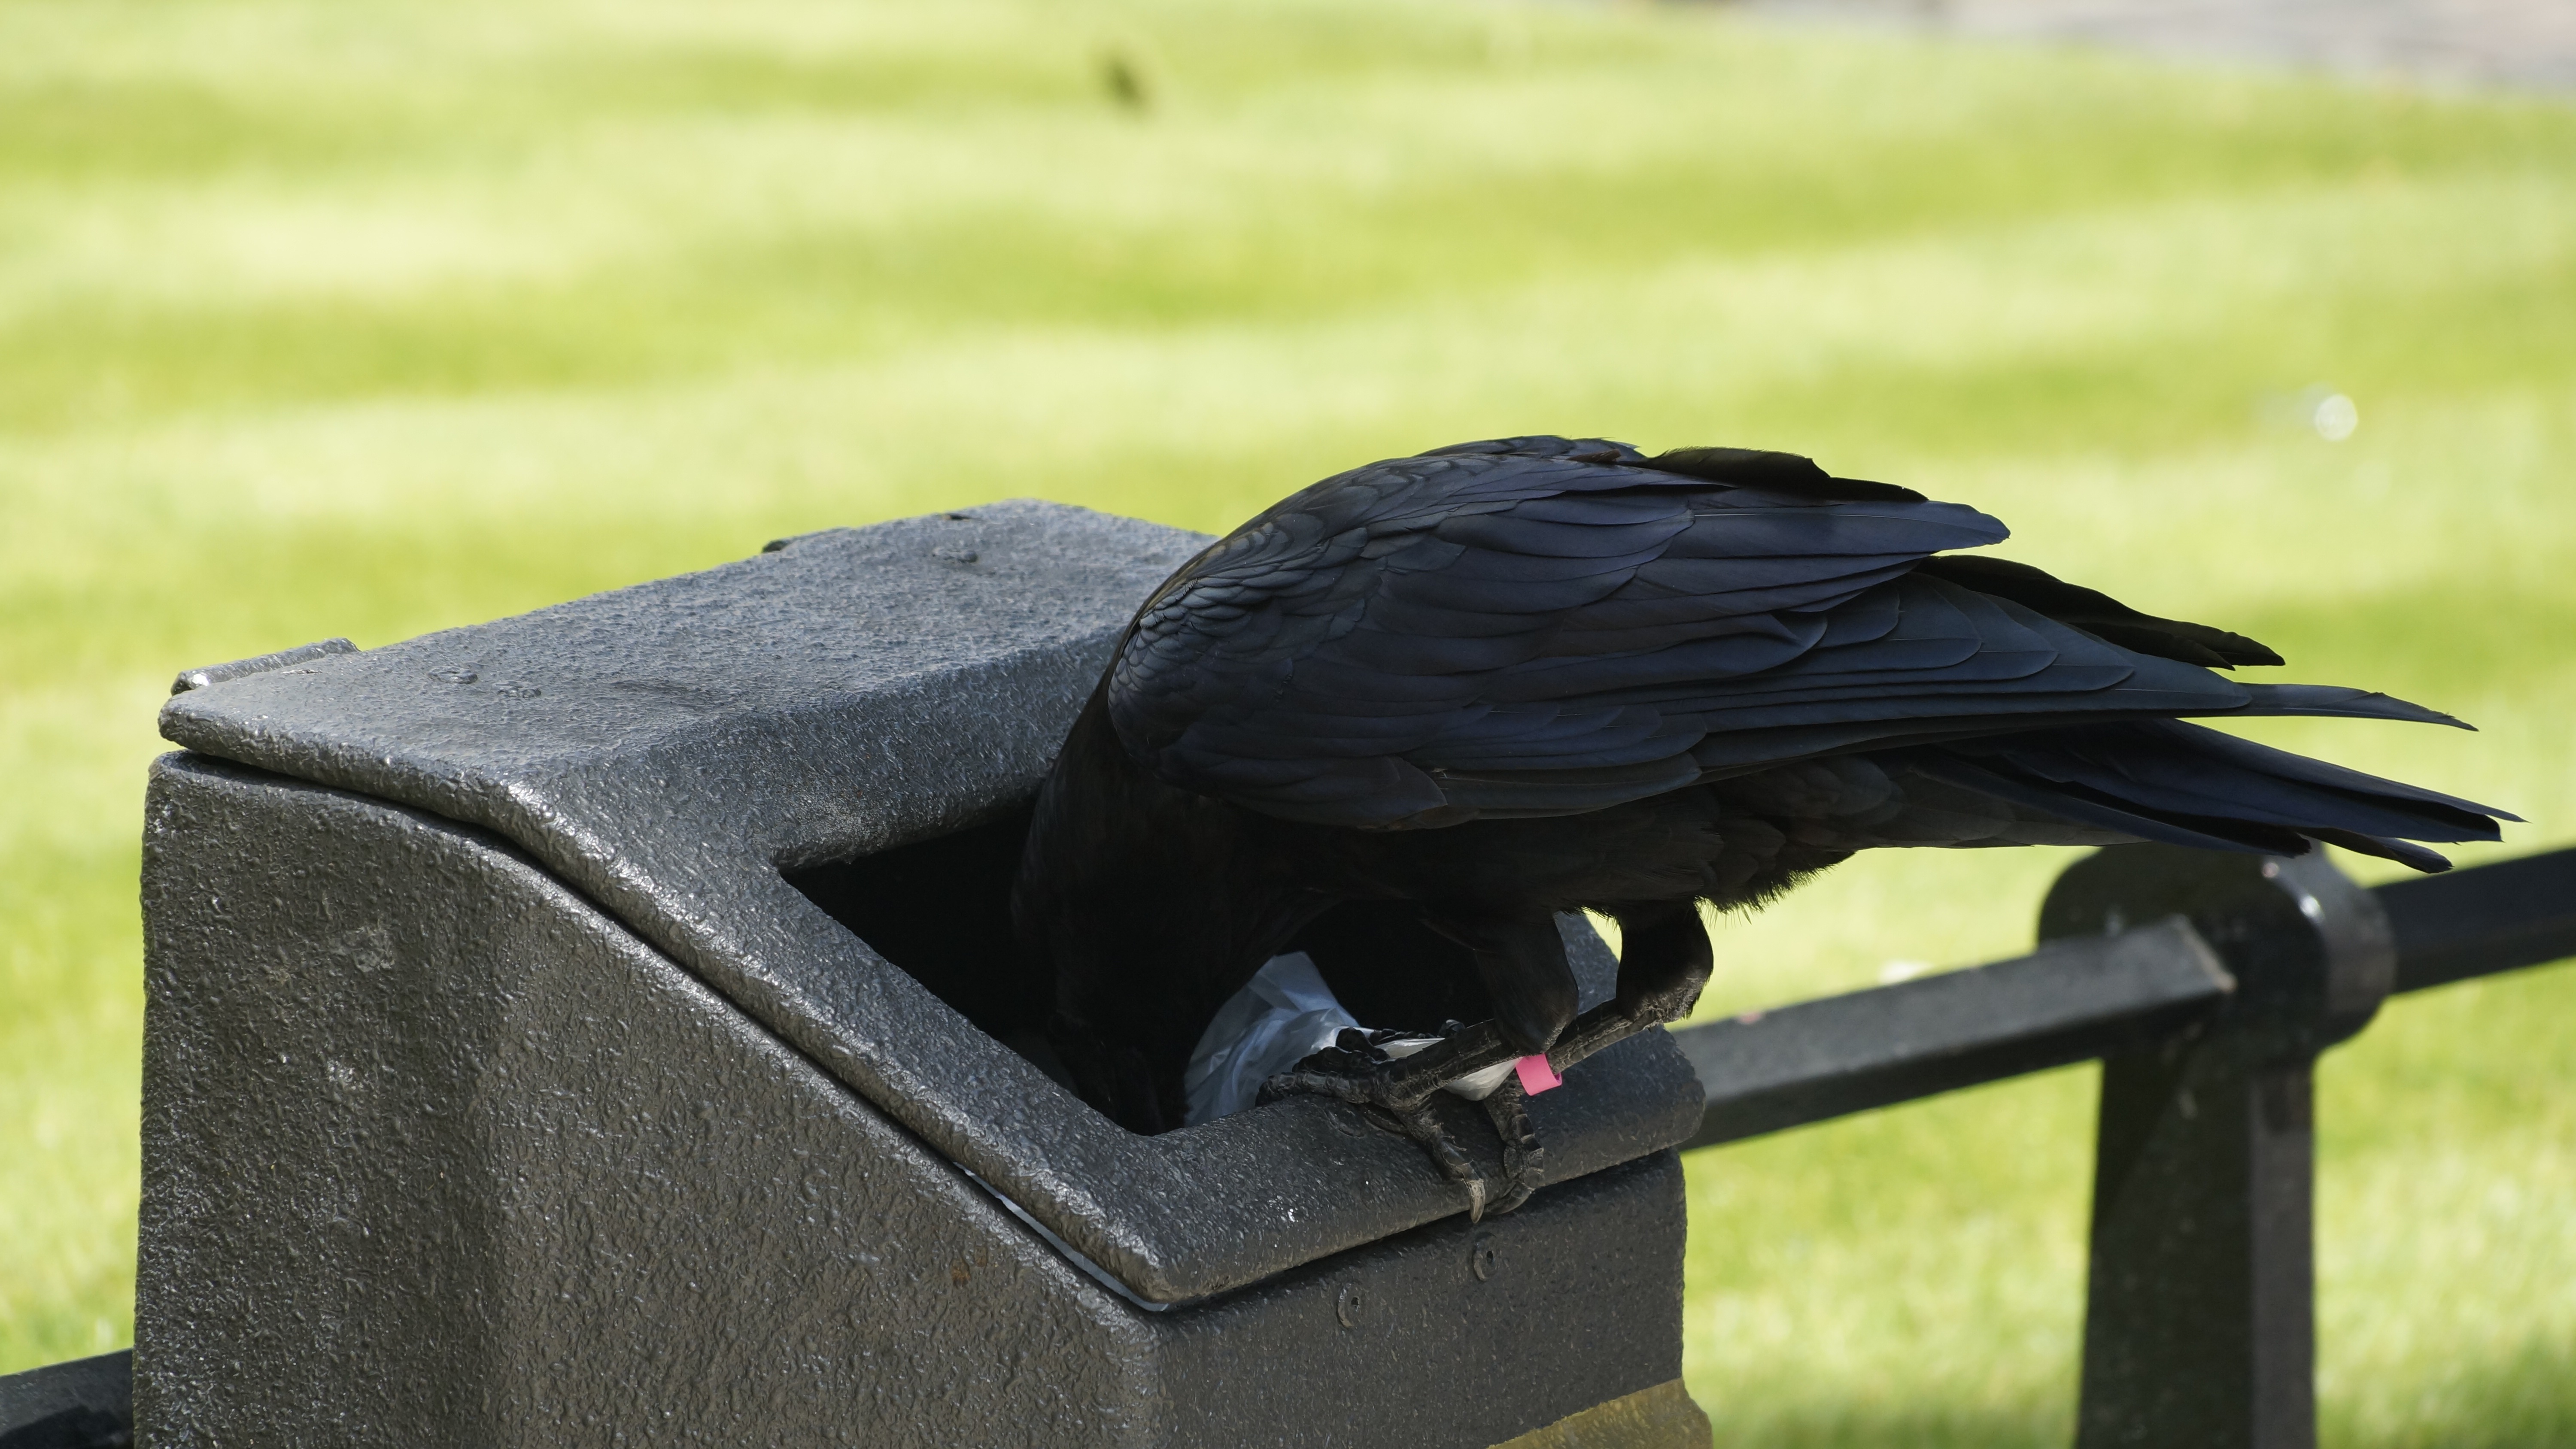
bird, wing, animal, food, green, black, crow, litter, vertebrate, raven, blackbird, foraging, perching bird, crow like bird